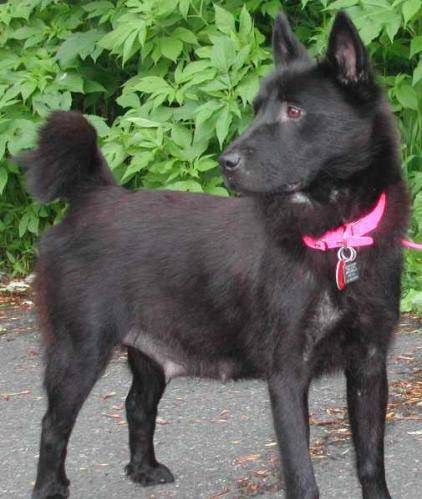
Label: dog